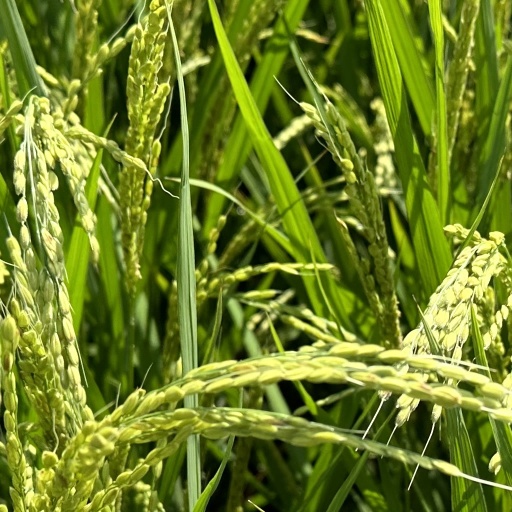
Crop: rice